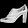
Label: Ankle boot